Milan Panić

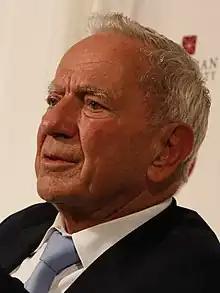
Panić in 2015

Milan Panić (born 20 December 1929) is a Serbian businessman, humanitarian and former politician. He served as the Prime Minister of the Federal Republic of Yugoslavia from 1992 to 1993. During and after his time as prime minister, he campaigned for peace and democracy in the Balkan region. He ran for President of Serbia in 1992, ultimately coming in second to Slobodan Milošević in an election marked by allegations of media and vote tampering by the ruling party. Panić became Prime Minister of Yugoslavia while an American citizen. The legality of retaining US citizenship while accepting this office has been questioned based on a Constitutional prohibition of a US citizen accepting office on behalf of a foreign nation. Panić is the first US citizen to occupy a high-level political position in a foreign country since Golda Meir. Panić is also the first civilian to serve as Defence Minister in the history of Serbia.